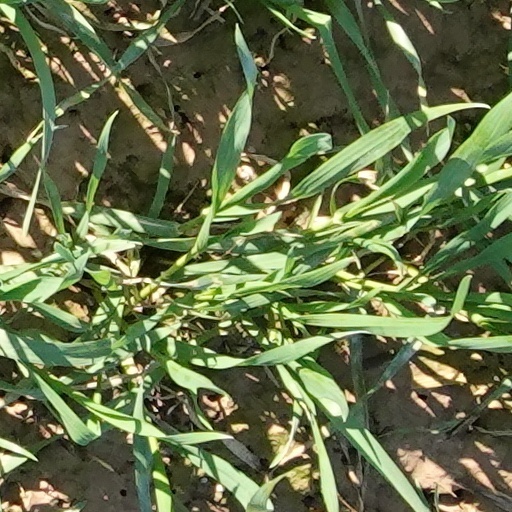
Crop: wheat